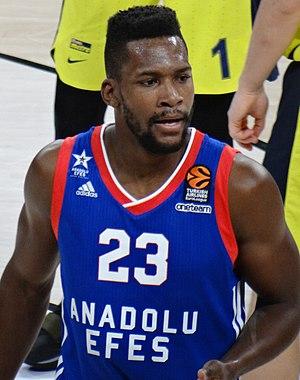
Toney Bernard Douglas est un joueur américain de basket-ball évoluant au poste de meneur.